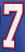
Number: 7